Woodhall Spa

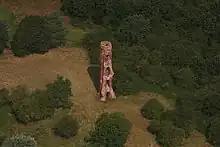
The Tower-on-the-Moor

The Tower-on-the-Moor, an octagonal, four-storey, red brick-built tower, is the stair turret of what is believed to have been a hunting lodge, built in the mid–15th century for Ralph de Cromwell, 3rd Baron Cromwell whose fortified house, Tattershall Castle, was located to the south at Tattershall. It is a Grade II* Listed Building and a scheduled Ancient Monument. Documentary sources indicate that the tower was partly dismantled in 1472, when bricks from the Tower on the Moor were used for repairs at Tattershall Castle. One of the older roads in Woodhall Spa, "Tor-O-Moor Road" is named after the tower.